Zsolt Erőss

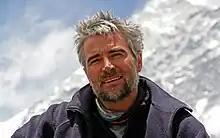
Zsolt Erőss in the mountains

He was an ethnic Székely, born in Miercurea Ciuc (Csíkszereda), a town in Transylvania, Romania. He started mountain climbing in the Bicaz Gorge in 1981, after he climbed several Transylvanian mountains. He moved to Hungary in 1988 with his mother and brother, and became a Hungarian citizen in 1992. He lived in Pilisvörösvár for several years. From 1989 he worked as an industrial alpinist. His first climb as the member of an expedition was in 1990 at the Elbrus. Afterward he climbed Pamir, Aconcagua and Kilimanjaro among others listed below. He was the member of the first and second Hungarian Mount Everest Expedition in 1996 and 2001, respectively, but couldn't reach the peak.